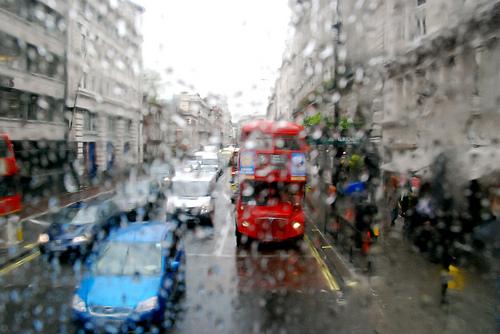
Weather: rain or strom